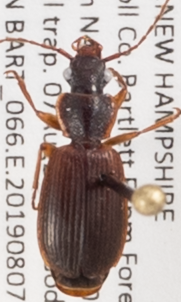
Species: Cymindis cribricollis
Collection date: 2019-08-07
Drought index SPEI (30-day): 0.264
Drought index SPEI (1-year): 1.13
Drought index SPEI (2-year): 0.88